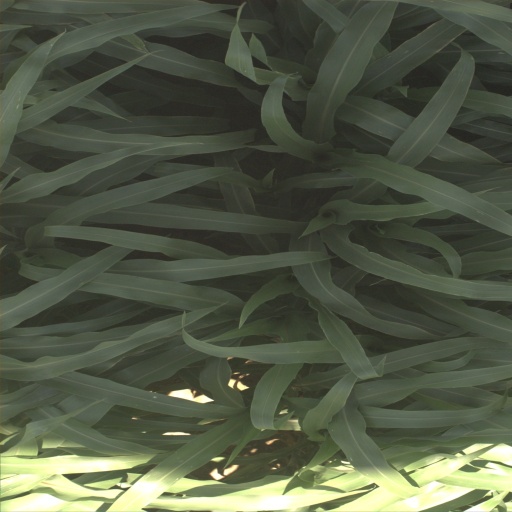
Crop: sorghum